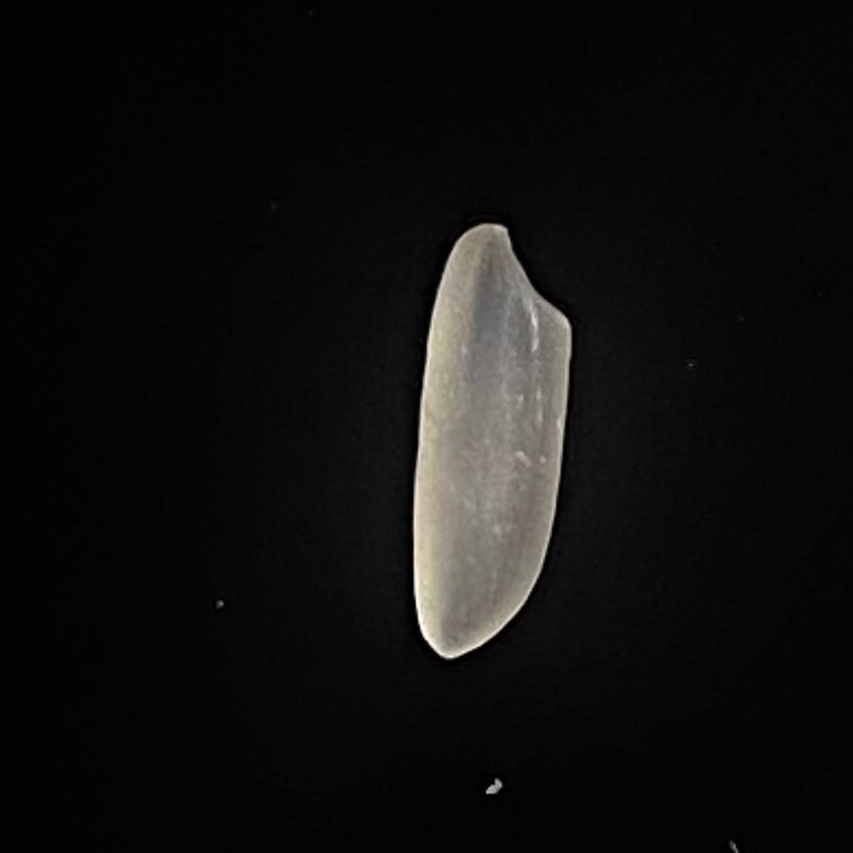
Rice variety: Najirshail